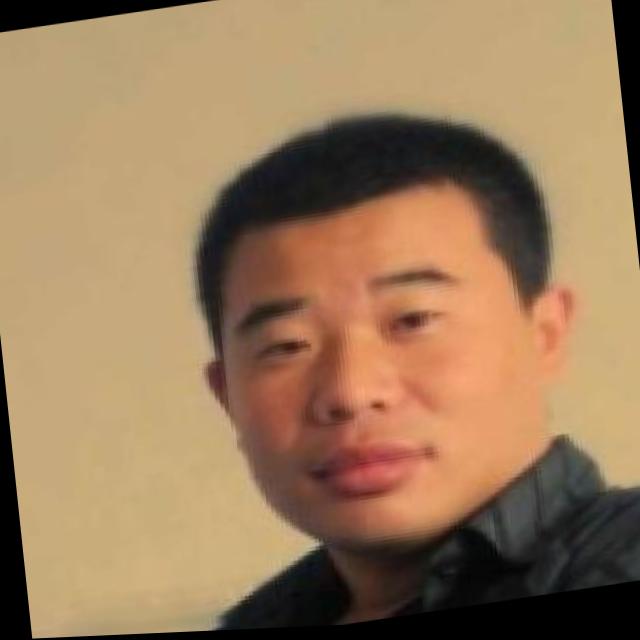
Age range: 21-44